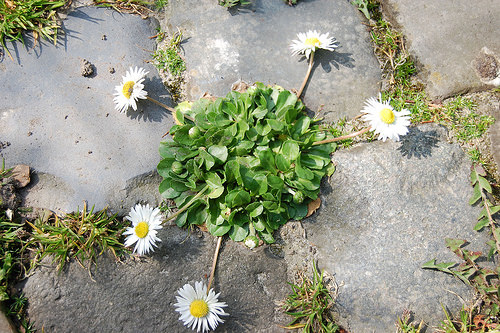
Flower: daisy